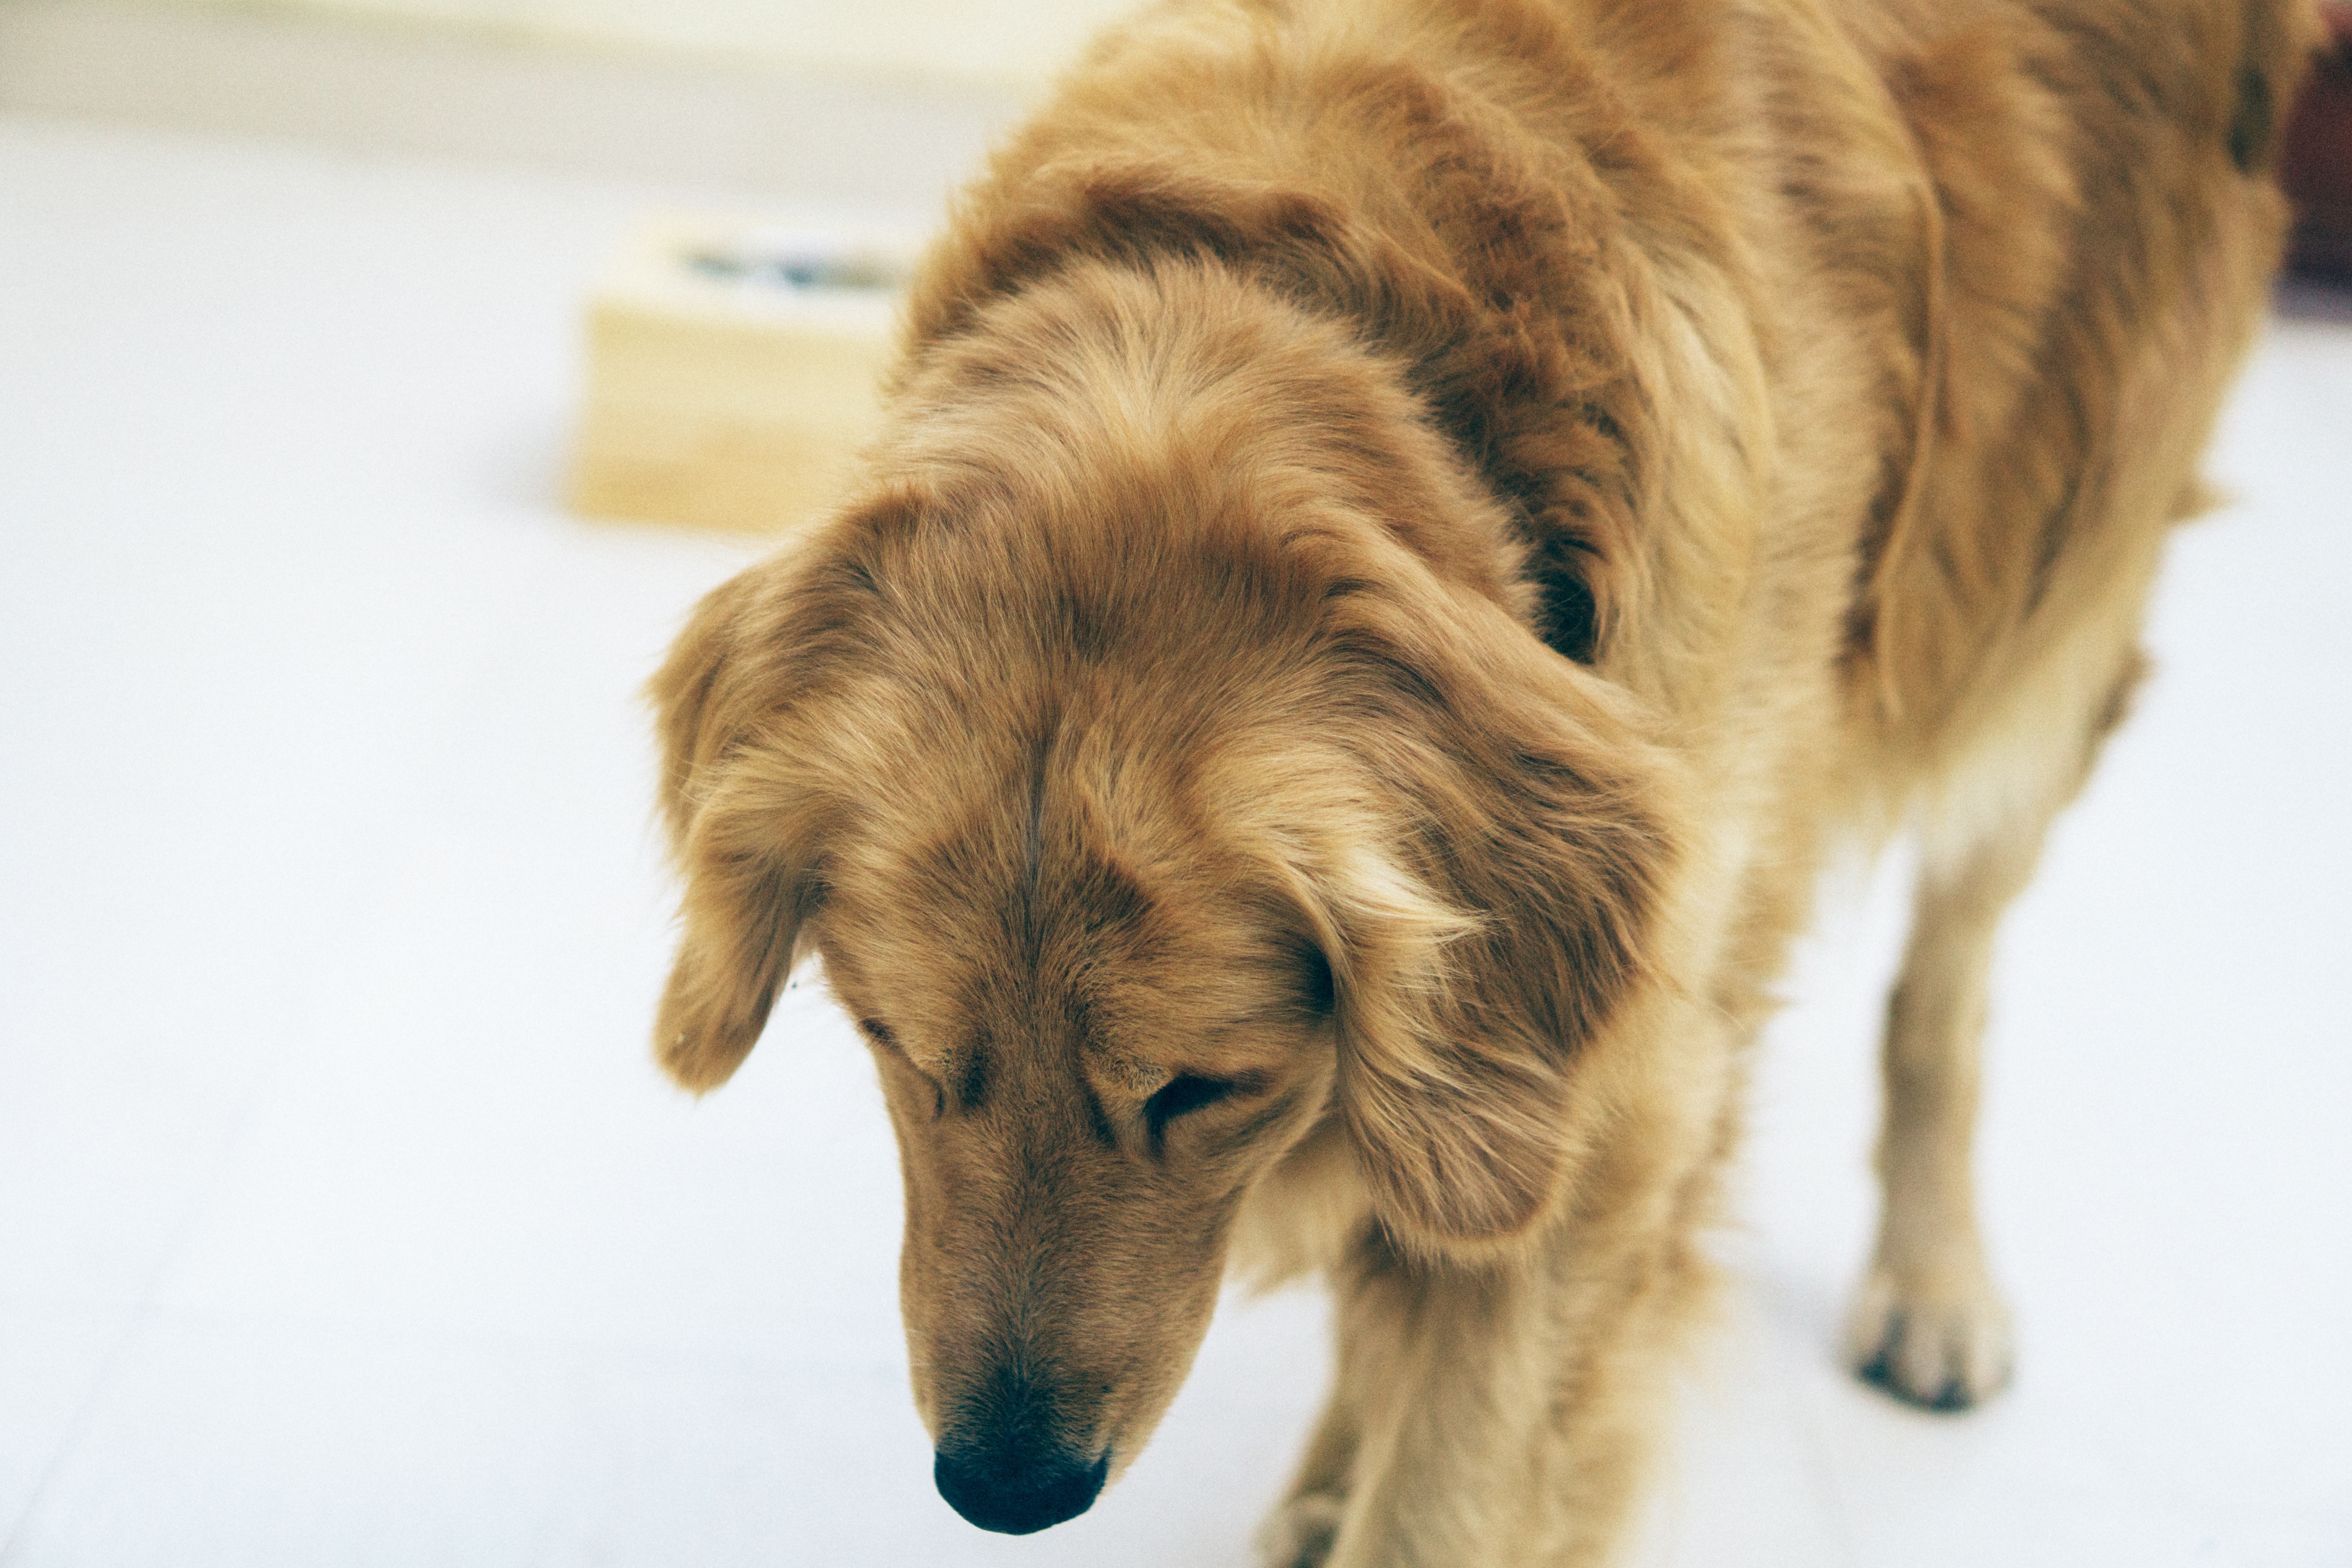
puppy, dog, mammal, close up, golden retriever, vertebrate, dog breed, street dog, dog like mammal, dog crossbreeds